Battle of Herat (1270)

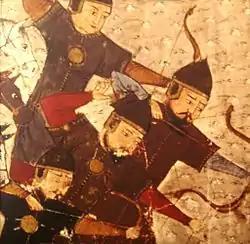
A picture depicting Mongol archers

In place of this, Kaidu marched 20,000 men west to take advantage of Chagataid weakness and to forestall Baraq from obtaining the assistance of Kublai Khan. By the time Baraq had received news of Kaidu's advance, his own men had taken captive the fugitive princes. Baraq sought to deter Kaidu, but soon his camp was encircled. On the following morning, Baraq was dead, and the majority of his 30,000 men surrendered to Kaidu, who granted them pasturelands and portions of his treasury. Baraq died in August 1271, and within a month, Kaidu was crowned khan at Talas.